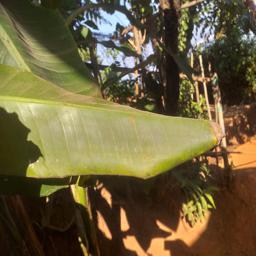
Label: MALBHOG LEAF